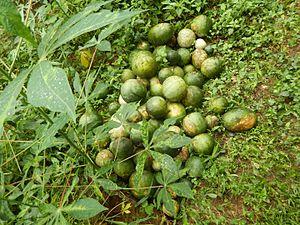
Fruit de Cucumeropsis mannii (Tayap, Cameroun)
Cucumeropsis mannii, appelée en français égousi-itoo, égousi ou gousi », est une espèce de plantes dicotylédones de la famille des Cucurbitaceae, originaire d'Afrique tropicale.